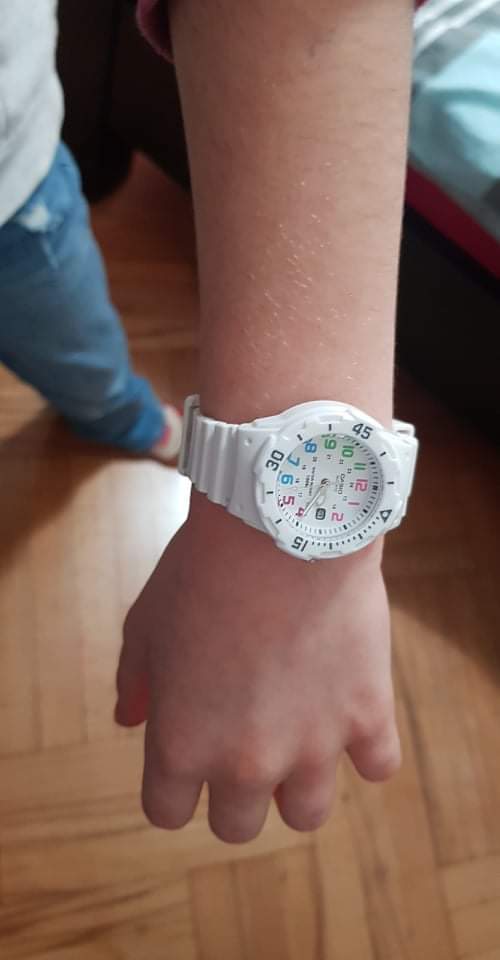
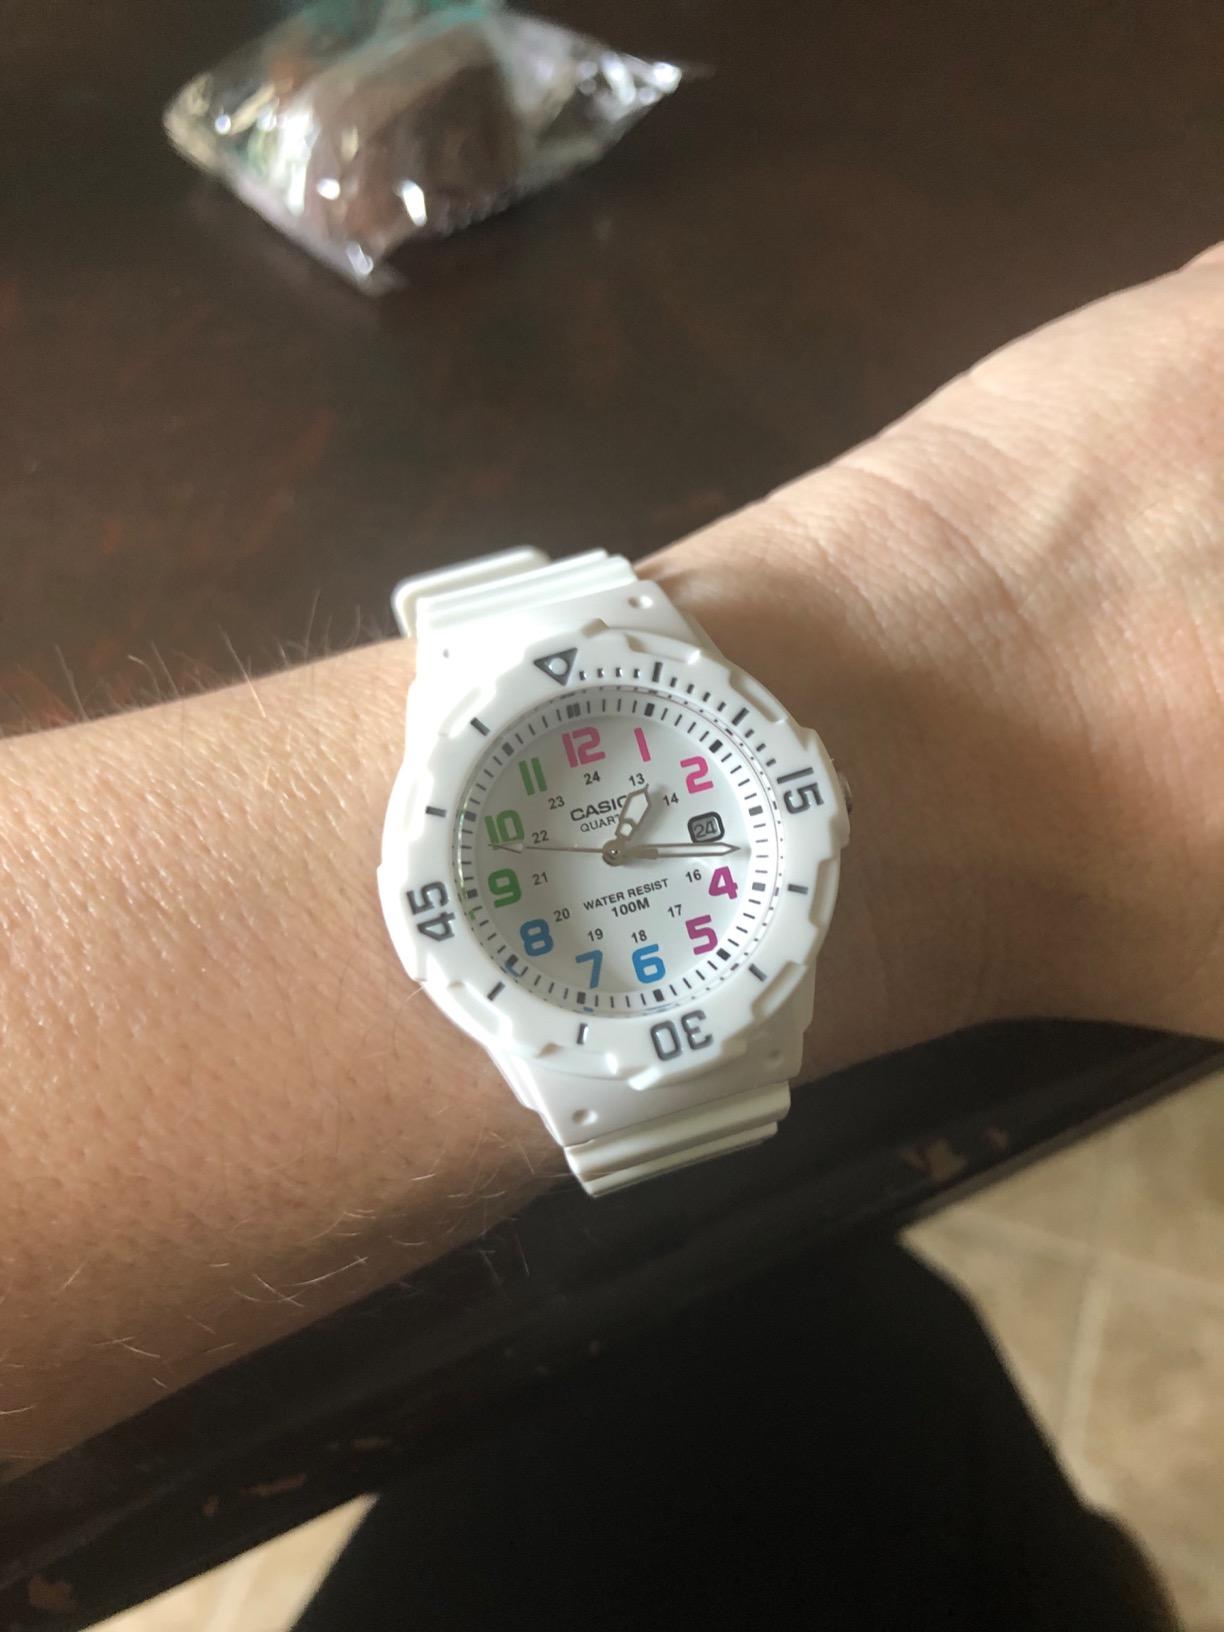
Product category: accessories_watch
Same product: yes